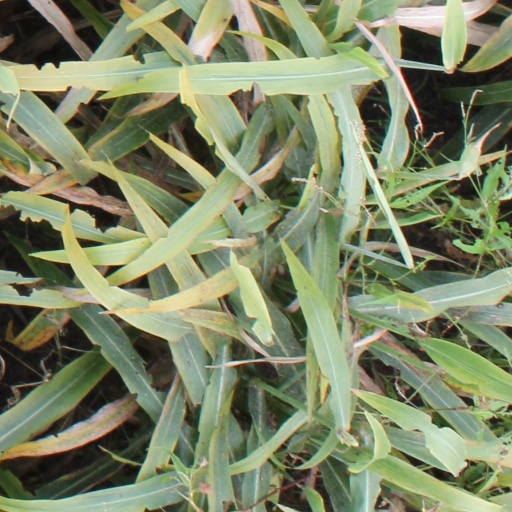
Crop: sorghum